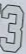
Number: 3